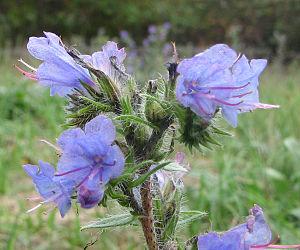
La théorie des signatures ou principe de signature est un mode de compréhension du monde dans lequel l'apparence des créatures, principalement des végétaux, est censée révéler leur usage et leur fonction. Elle s'applique surtout aux plantes médicinales, en vertu de leurs pouvoirs thérapeutiques.